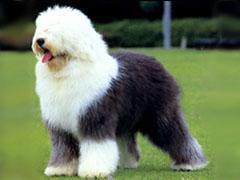
Old_English_sheepdog